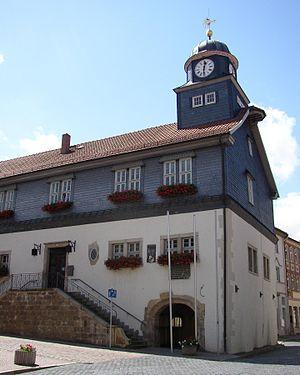
Bleicherode est une commune allemande située dans l'État de Thuringe. Elle compte environ 6 400 habitants. Elle est en outre jumelée avec Niederzier ainsi que Vieux-Condé depuis 1961.